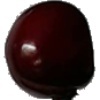
Label: Cherry 1